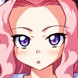
Portrait style: Anime Portrait